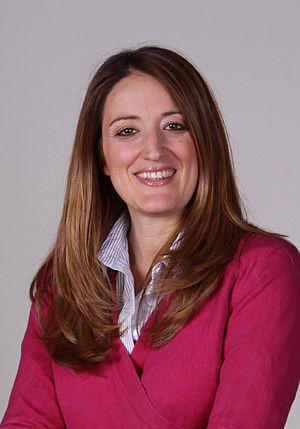
Roberta Metsola de son nom complet Roberta Metsola Tedesco Triccas, née le 18 janvier 1979 à San Ġiljan, est une députée européenne maltaise élue pour la première fois le 24 avril 2013 en remplacement de Simon Busuttil, élu au parlement maltais. Elle est candidate sans succès depuis la première élection européenne pour Malte en 2004. Issue du parti nationaliste, elle siège au sein du groupe du Parti populaire européen. Elle fait partie de la commission des libertés civiles, de la justice et des affaires intérieures, de la commission spéciale sur la criminalité organisée, la corruption et le blanchiment de capitaux et de la délégation pour les relations avec l'Albanie, la Bosnie-Herzégovine, la Serbie, le Monténégro et le Kosovo.
Cet article présente la liste des députés européens de Malte élus lors des élections européennes de 2014 à Malte.